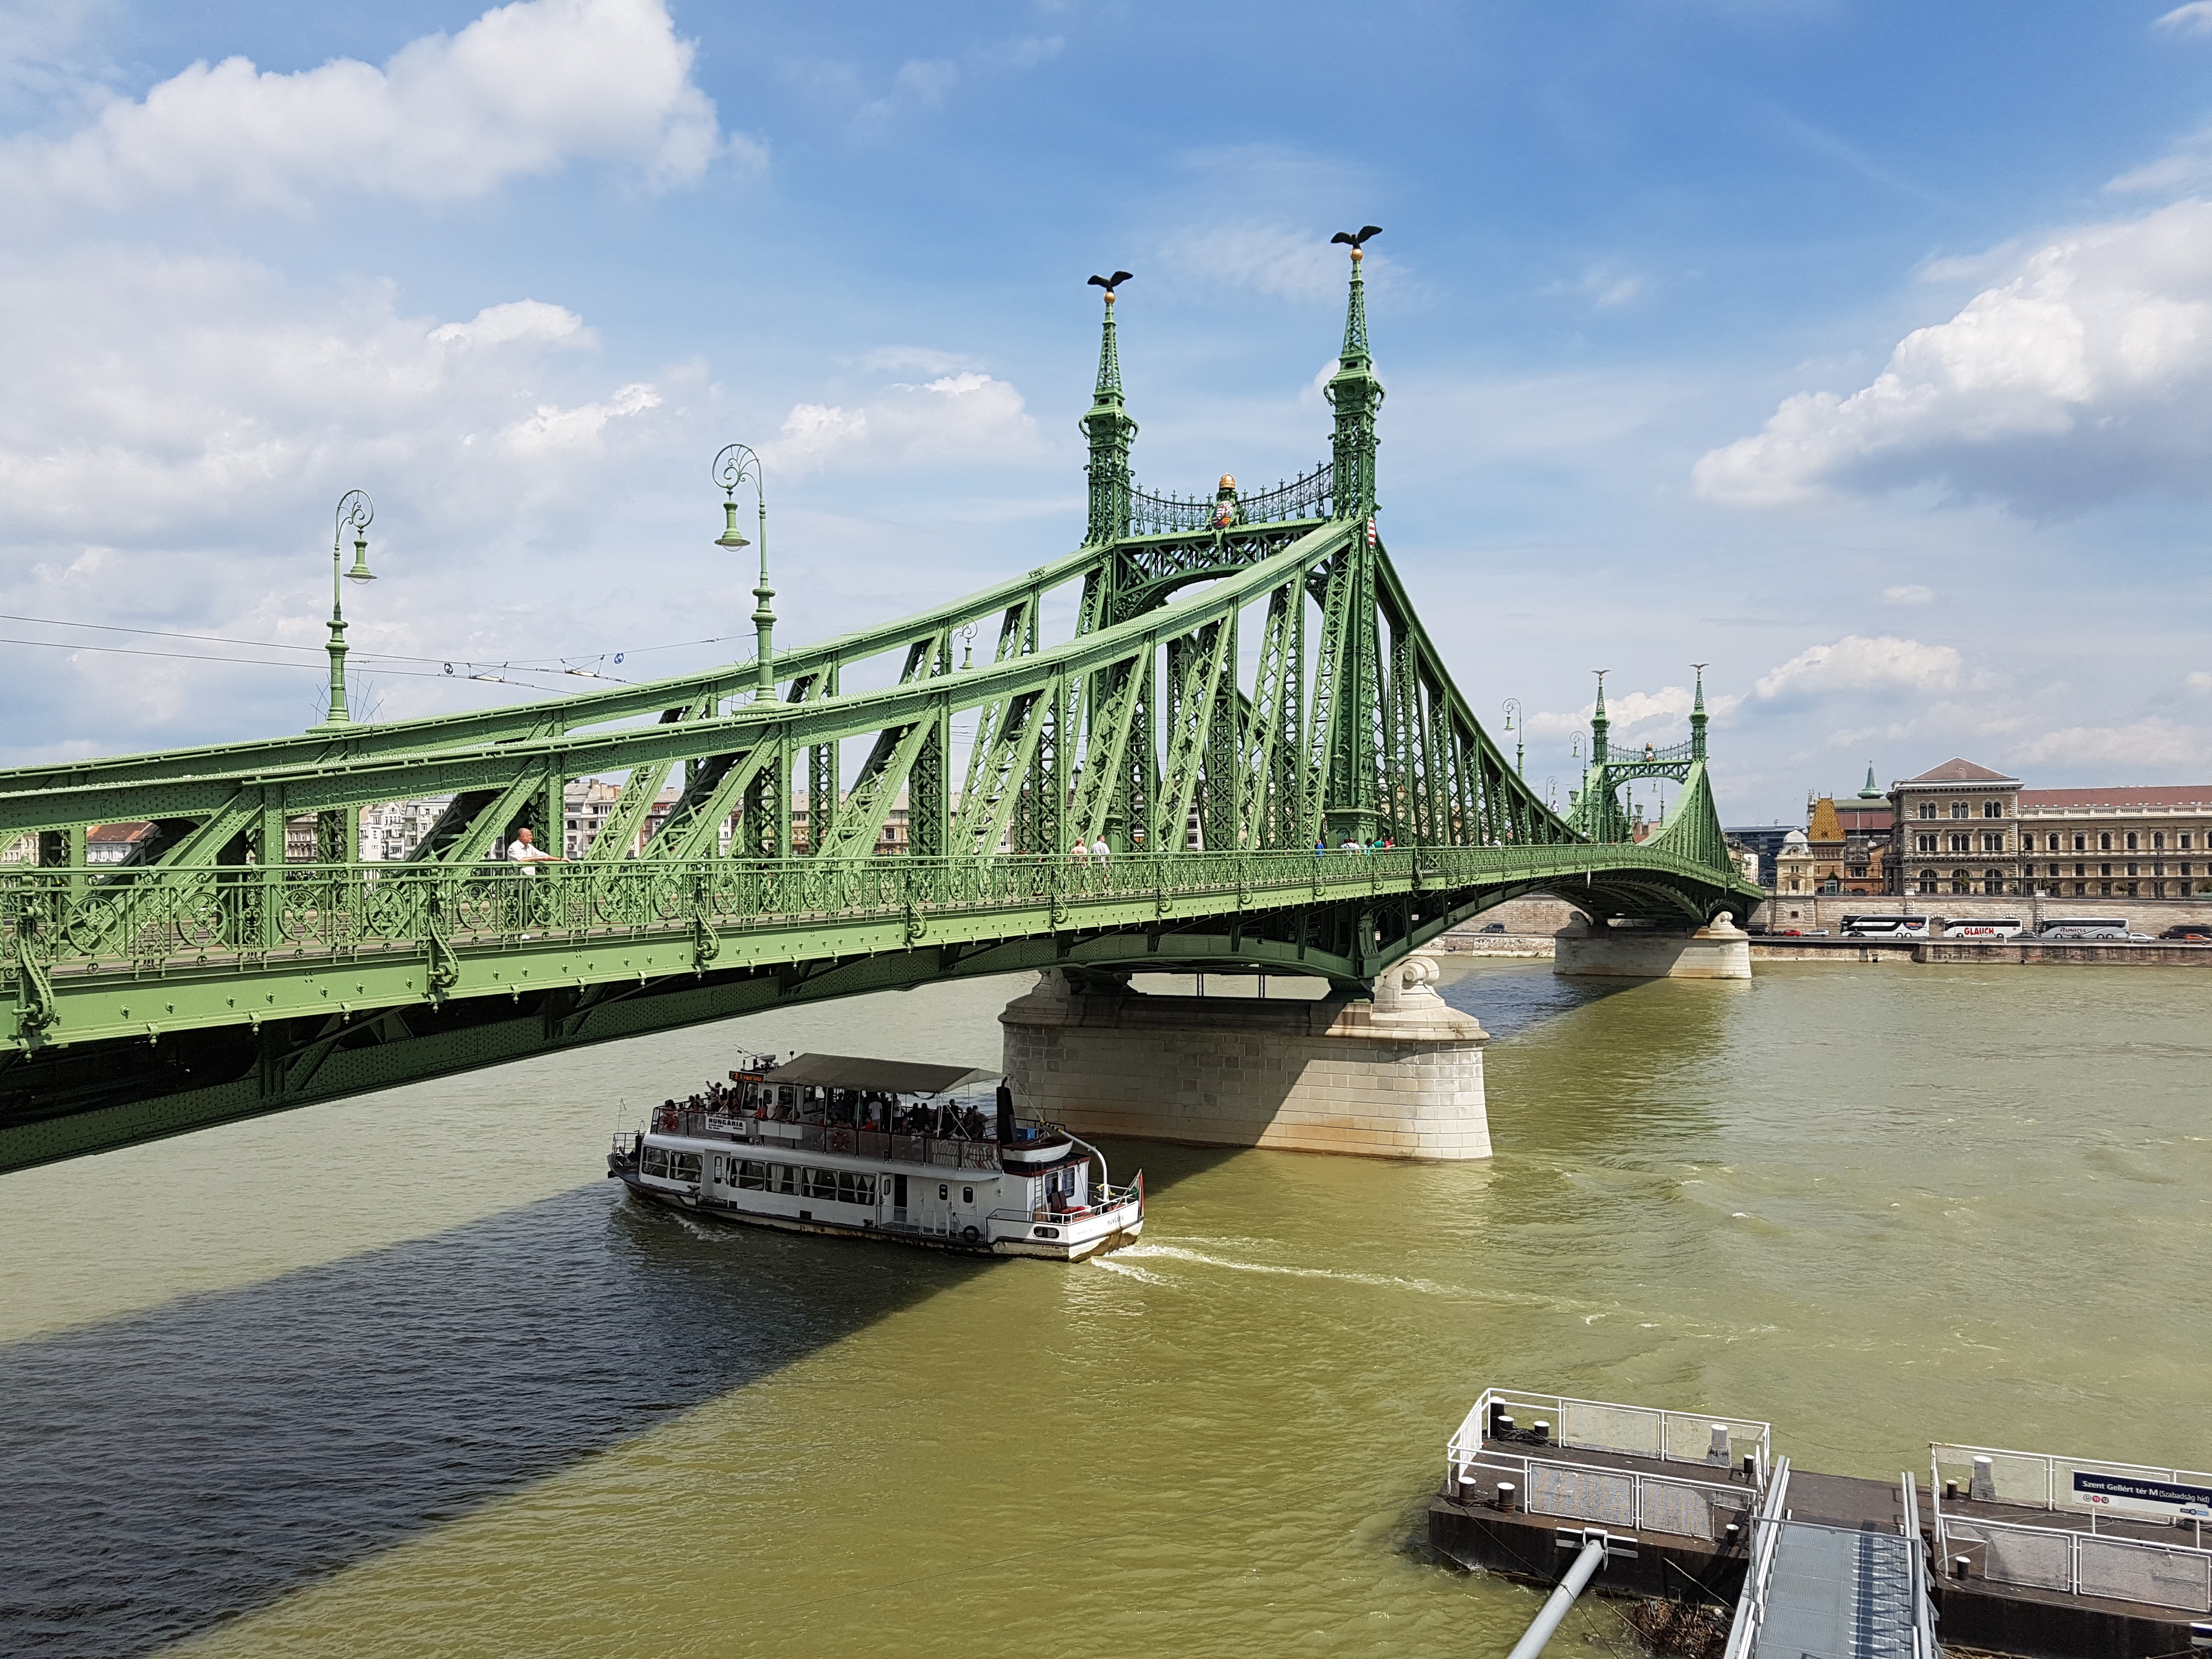
architecture, bridge, river, canal, vehicle, waterway, places of interest, danube, budapest, hungary, channel, steel structure, city trip, arch bridge, liberty bridge, danube bridge, nonbuilding structure